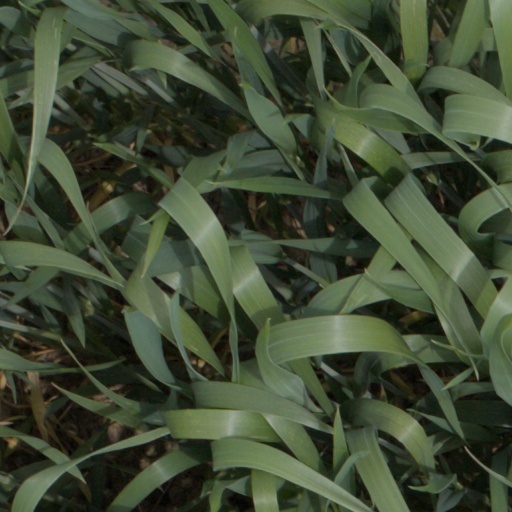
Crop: wheat